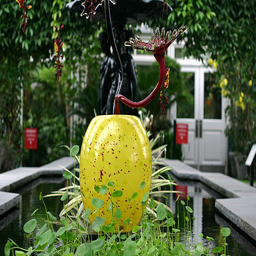
A yellow ball like vase with a flower coming out of it
An odd planter is pictured at the end of a fountain.
A pond in a garden has plants, and sculptures.
A huge yellow container is sitting in the middle of growing plants.
A nice yellow pot on a pond of still water.